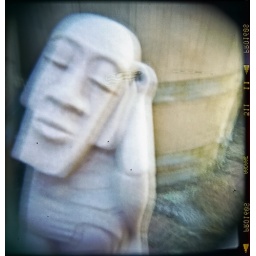
I found him lurking by a friend's pot plants trying to look natural...